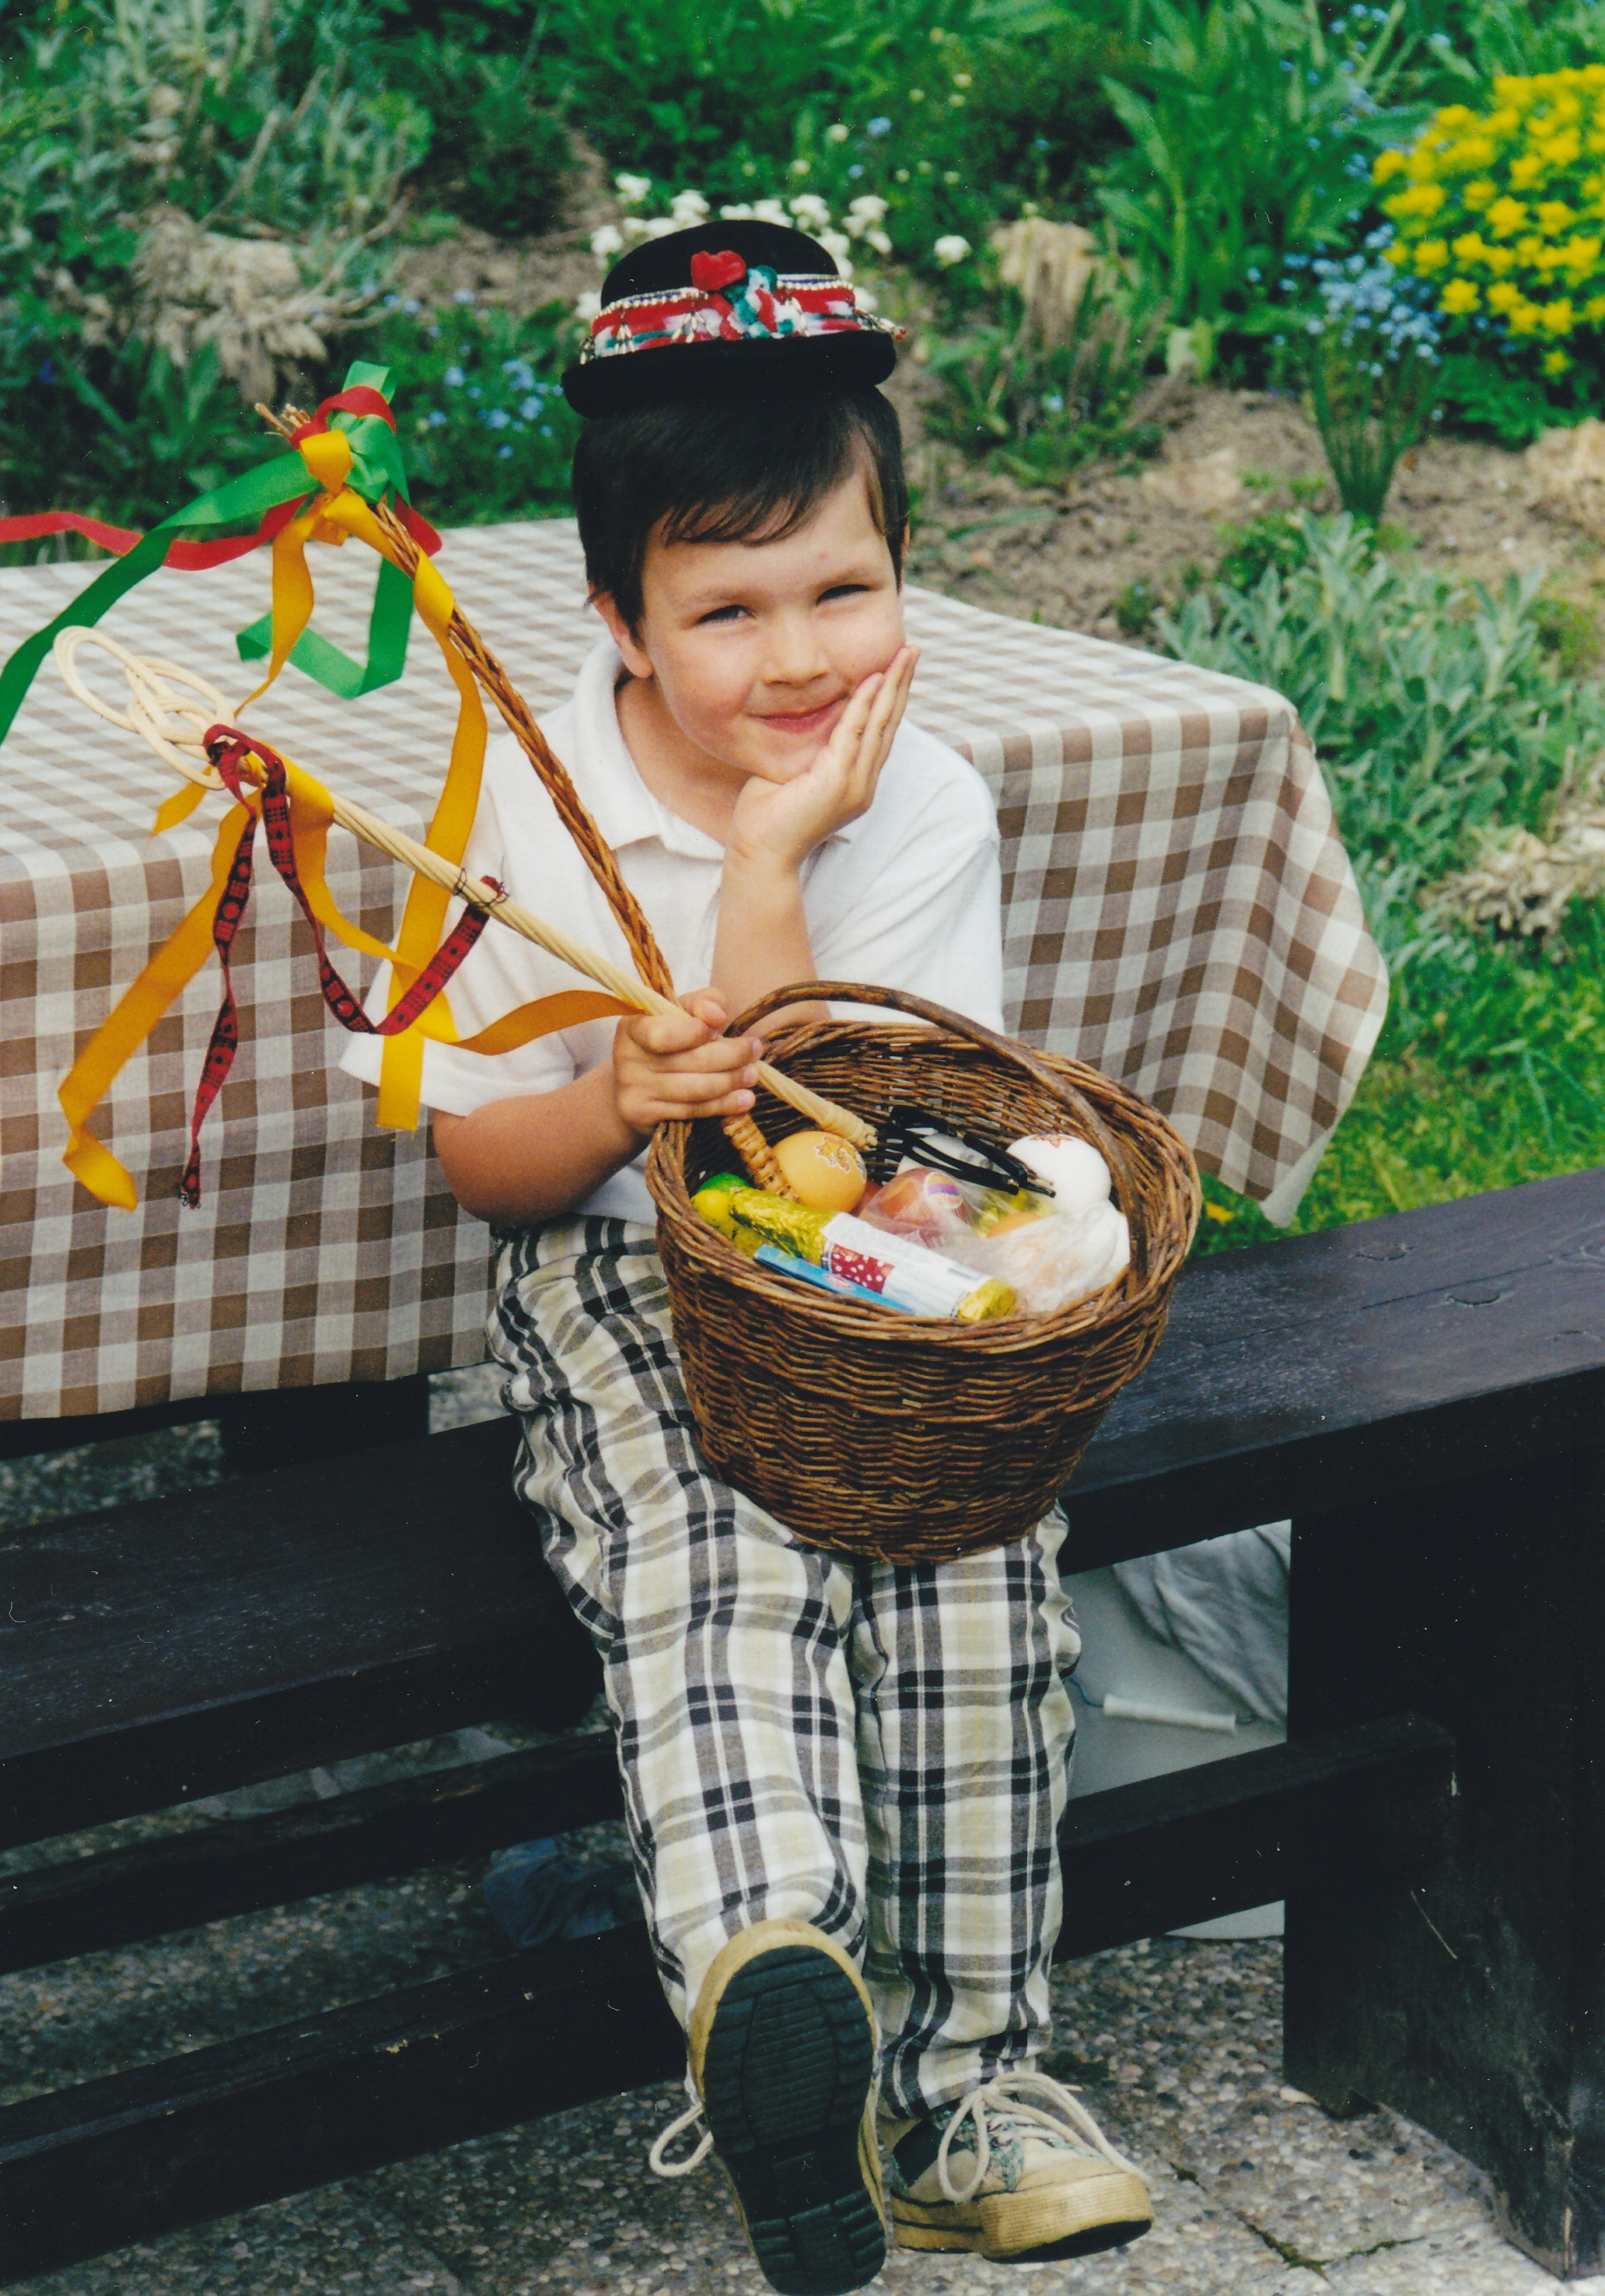
flower, food, spring, cuisine, picnic, eating, children, easter